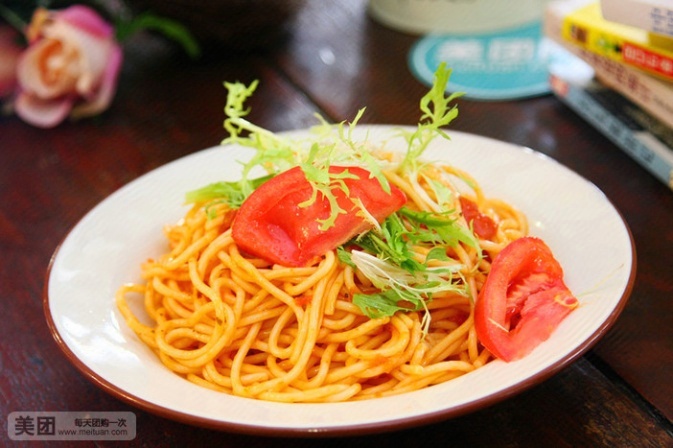
Label: spaghetti_bolognese